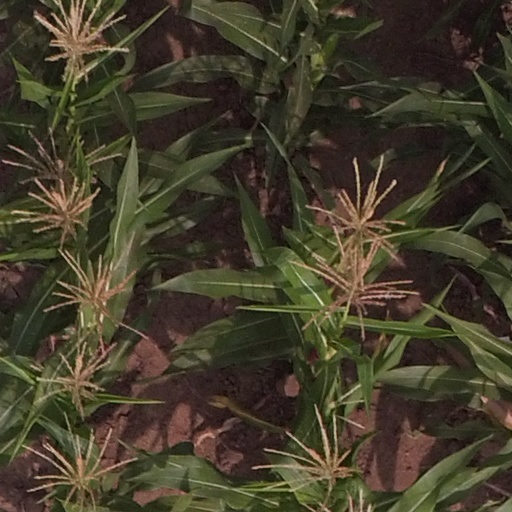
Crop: maize; corn